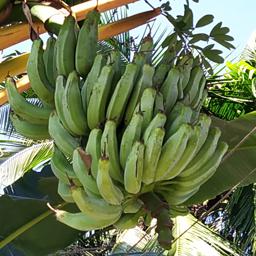
Label: KACHKOL FRUIT